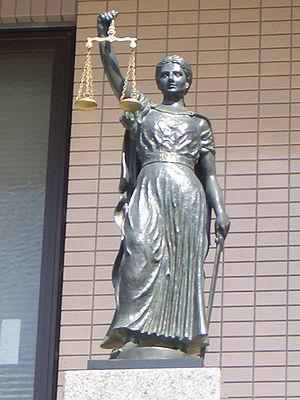
Justice ou Justitia est, dans la mythologie romaine, la déesse de la Justice. C'est une personnification allégorique de la force morale qui sous tend le système légal. La symbolique judiciaire utilise également depuis le XIIIᵉ siècle une figure de la mythologie grecque, Thémis, sous les traits d'une femme aux yeux bandés, symbolisant l'impartialité.